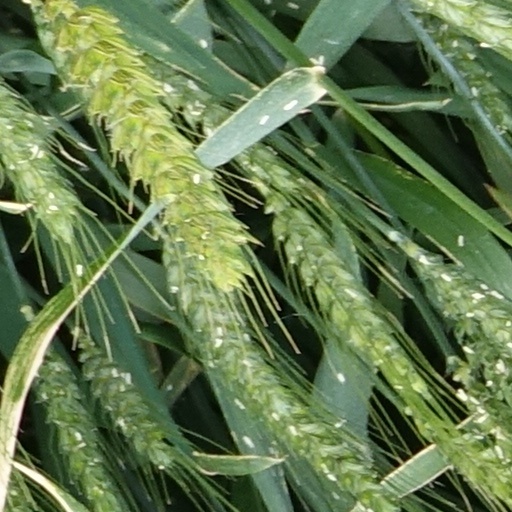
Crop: wheat